History of miscegenation

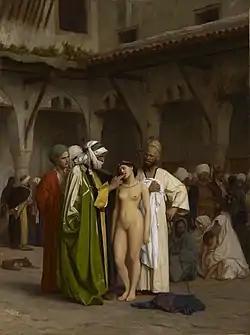
"The Slave Market", by Jean-Léon Gérôme,

Already in the 17th century there were many marriages between Russian settlers and aborigines of Siberia.